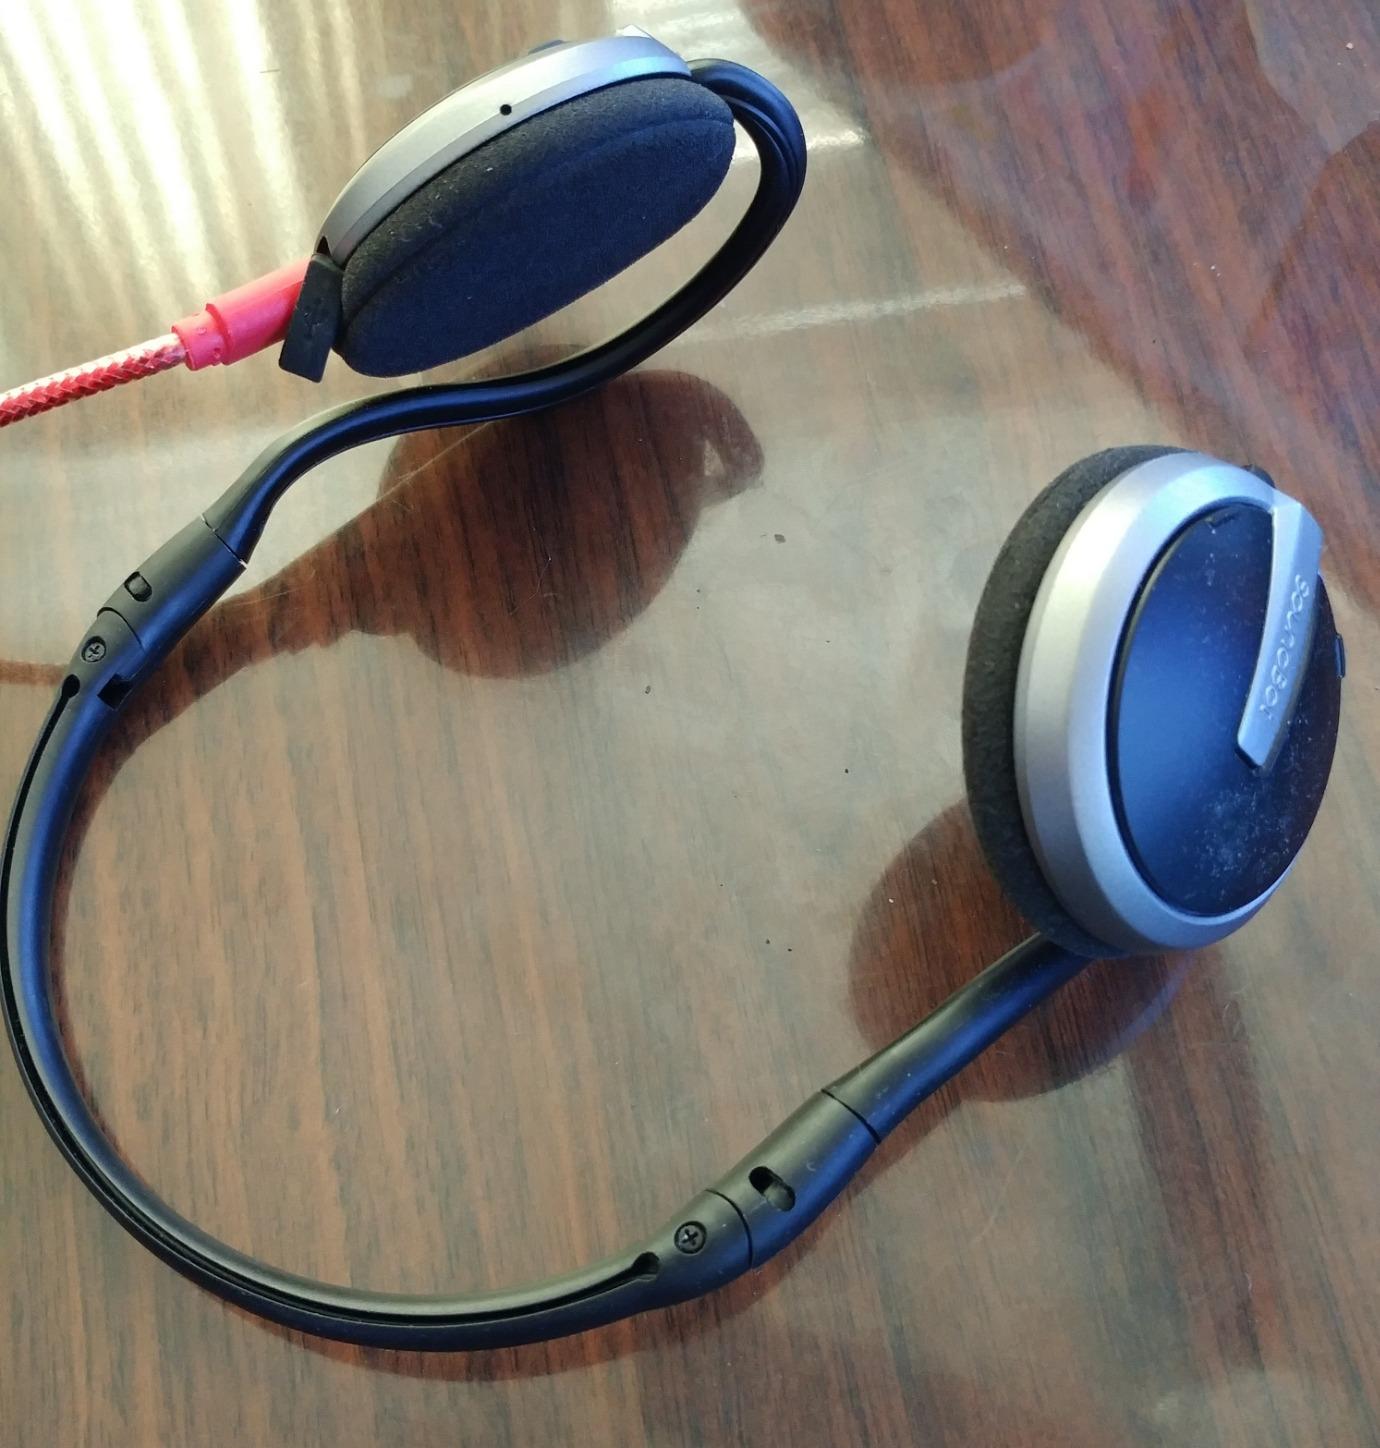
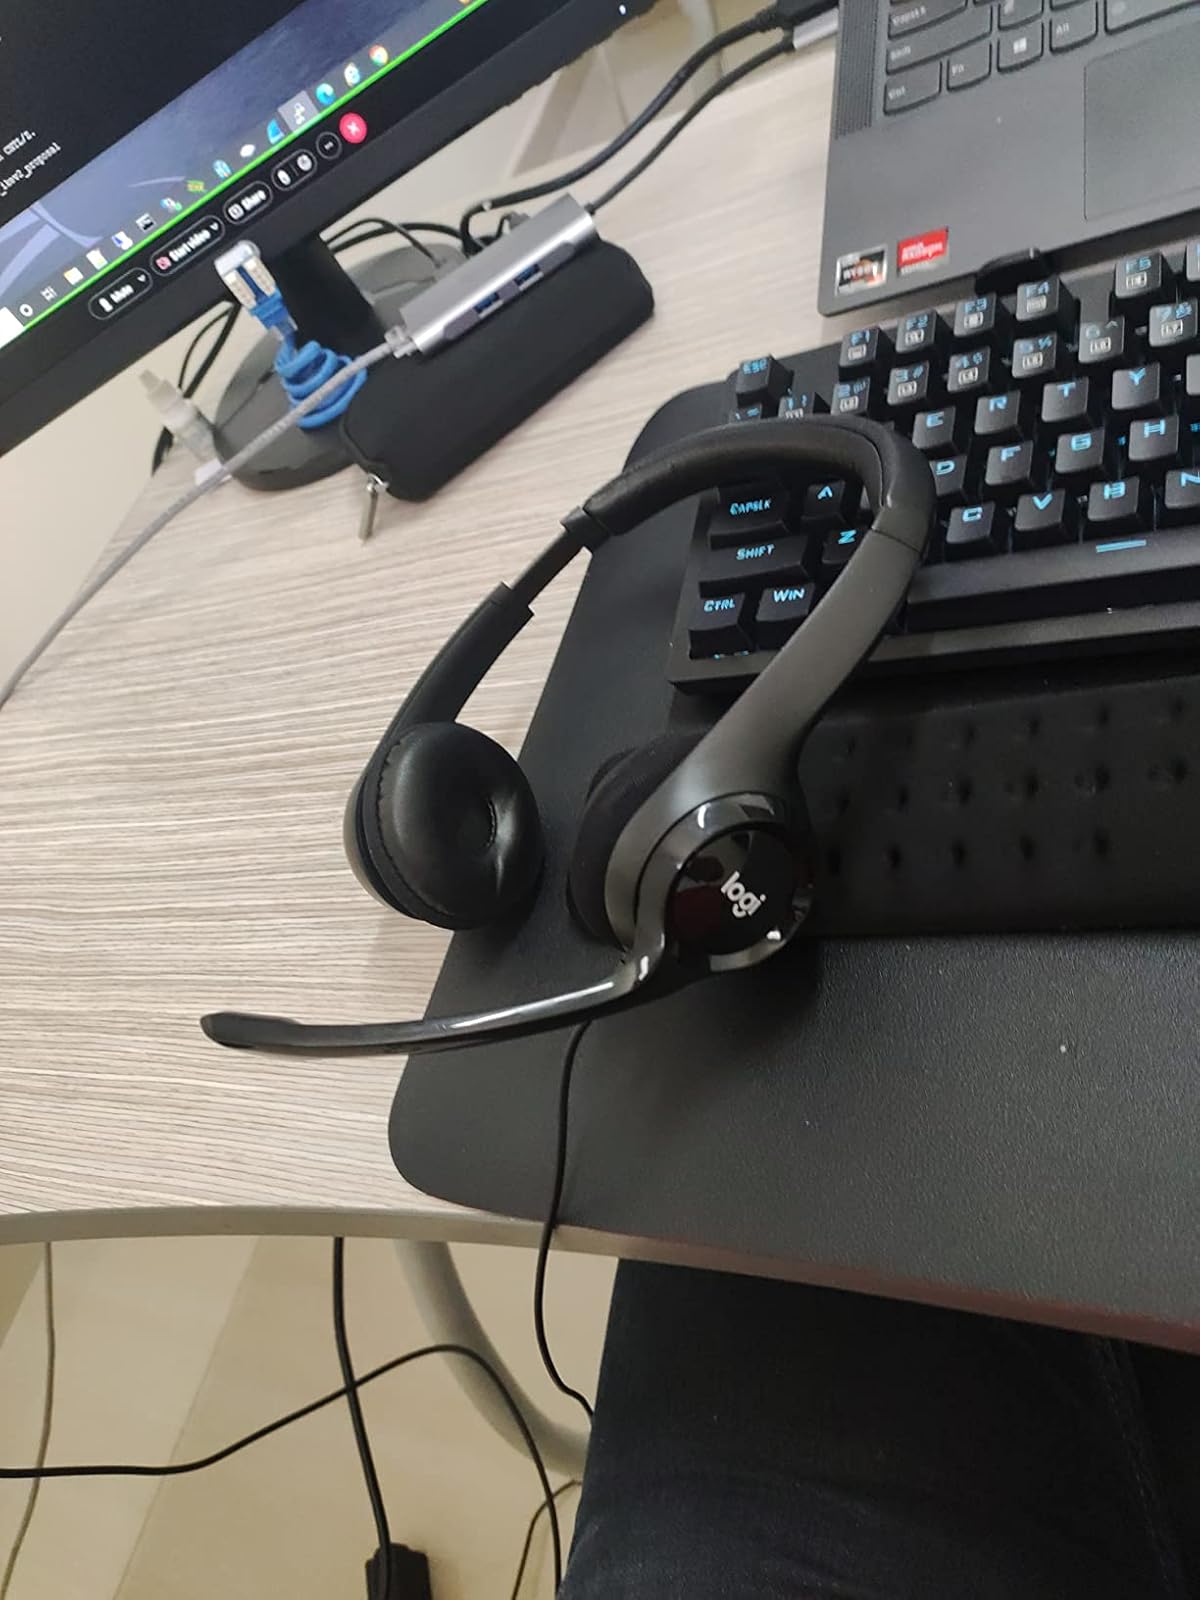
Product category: headphones
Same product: no